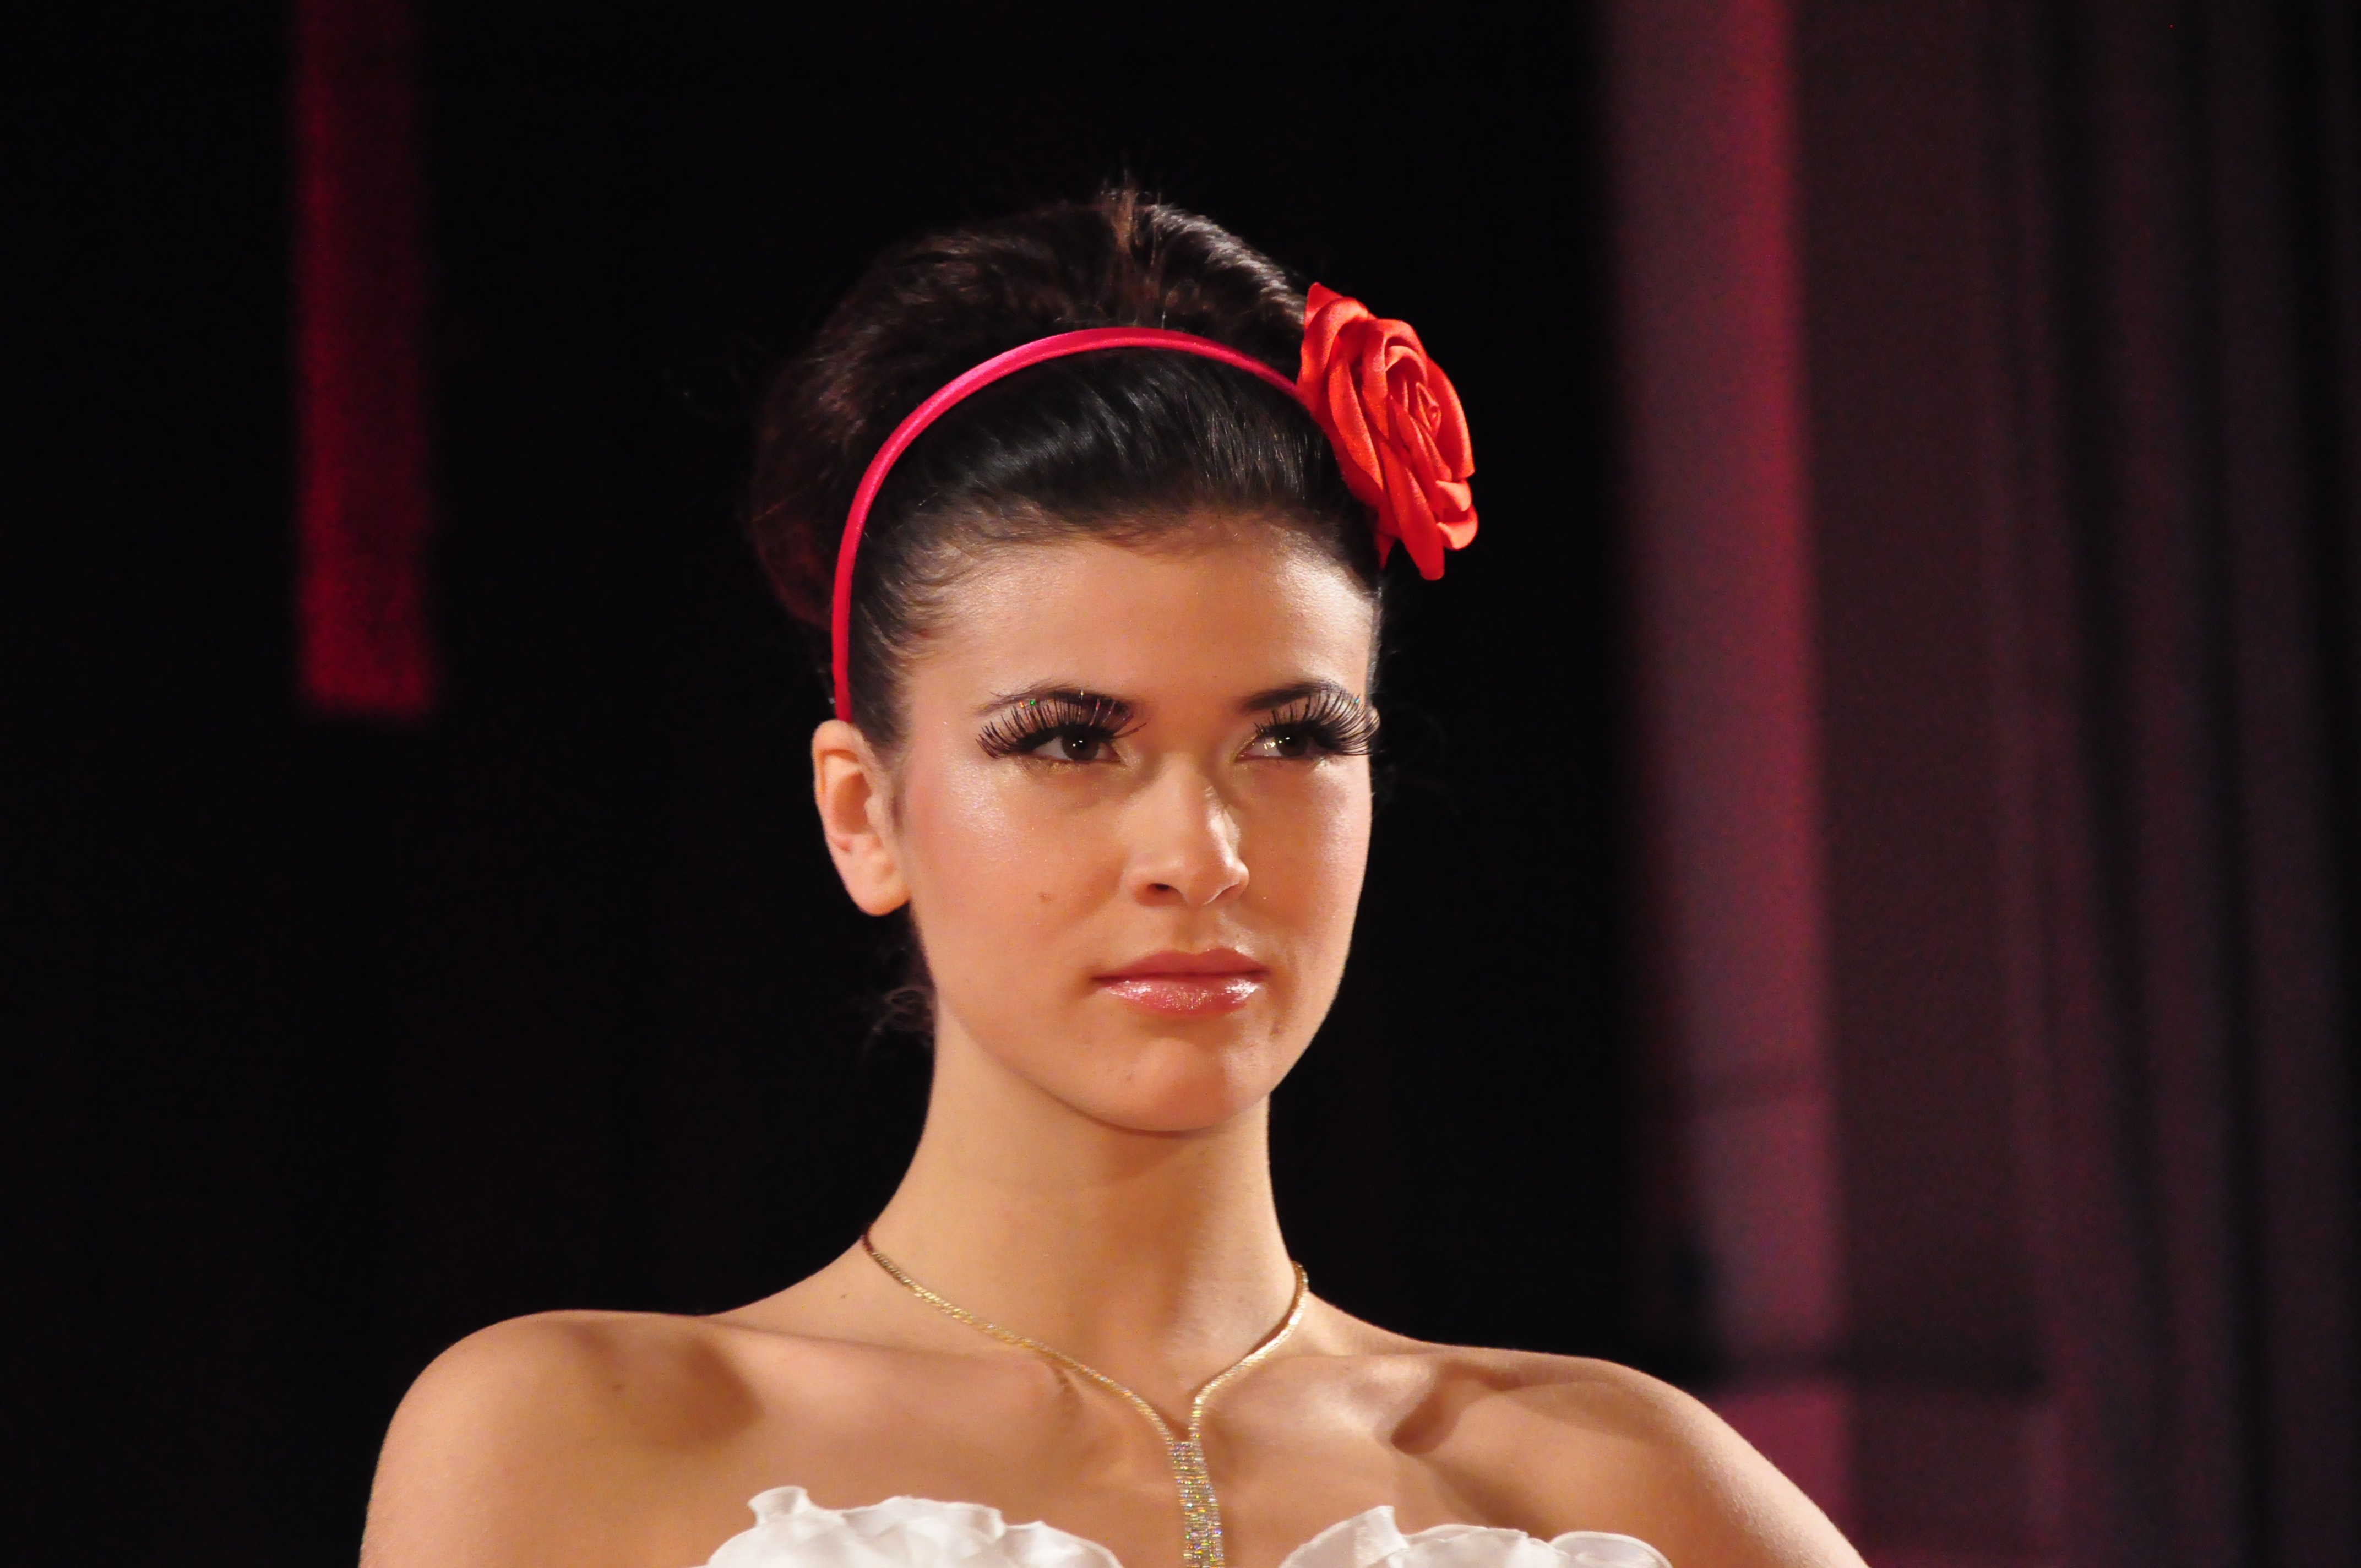
model, spring, fashion, hairstyle, red flower, poland, beauty, gown, beautiful woman, a smile